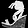
Label: Sandal